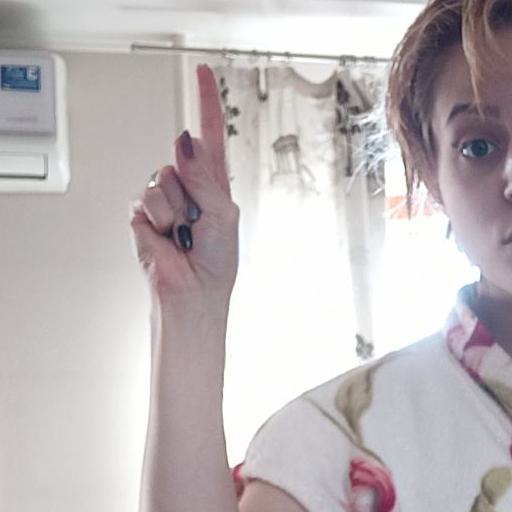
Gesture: one